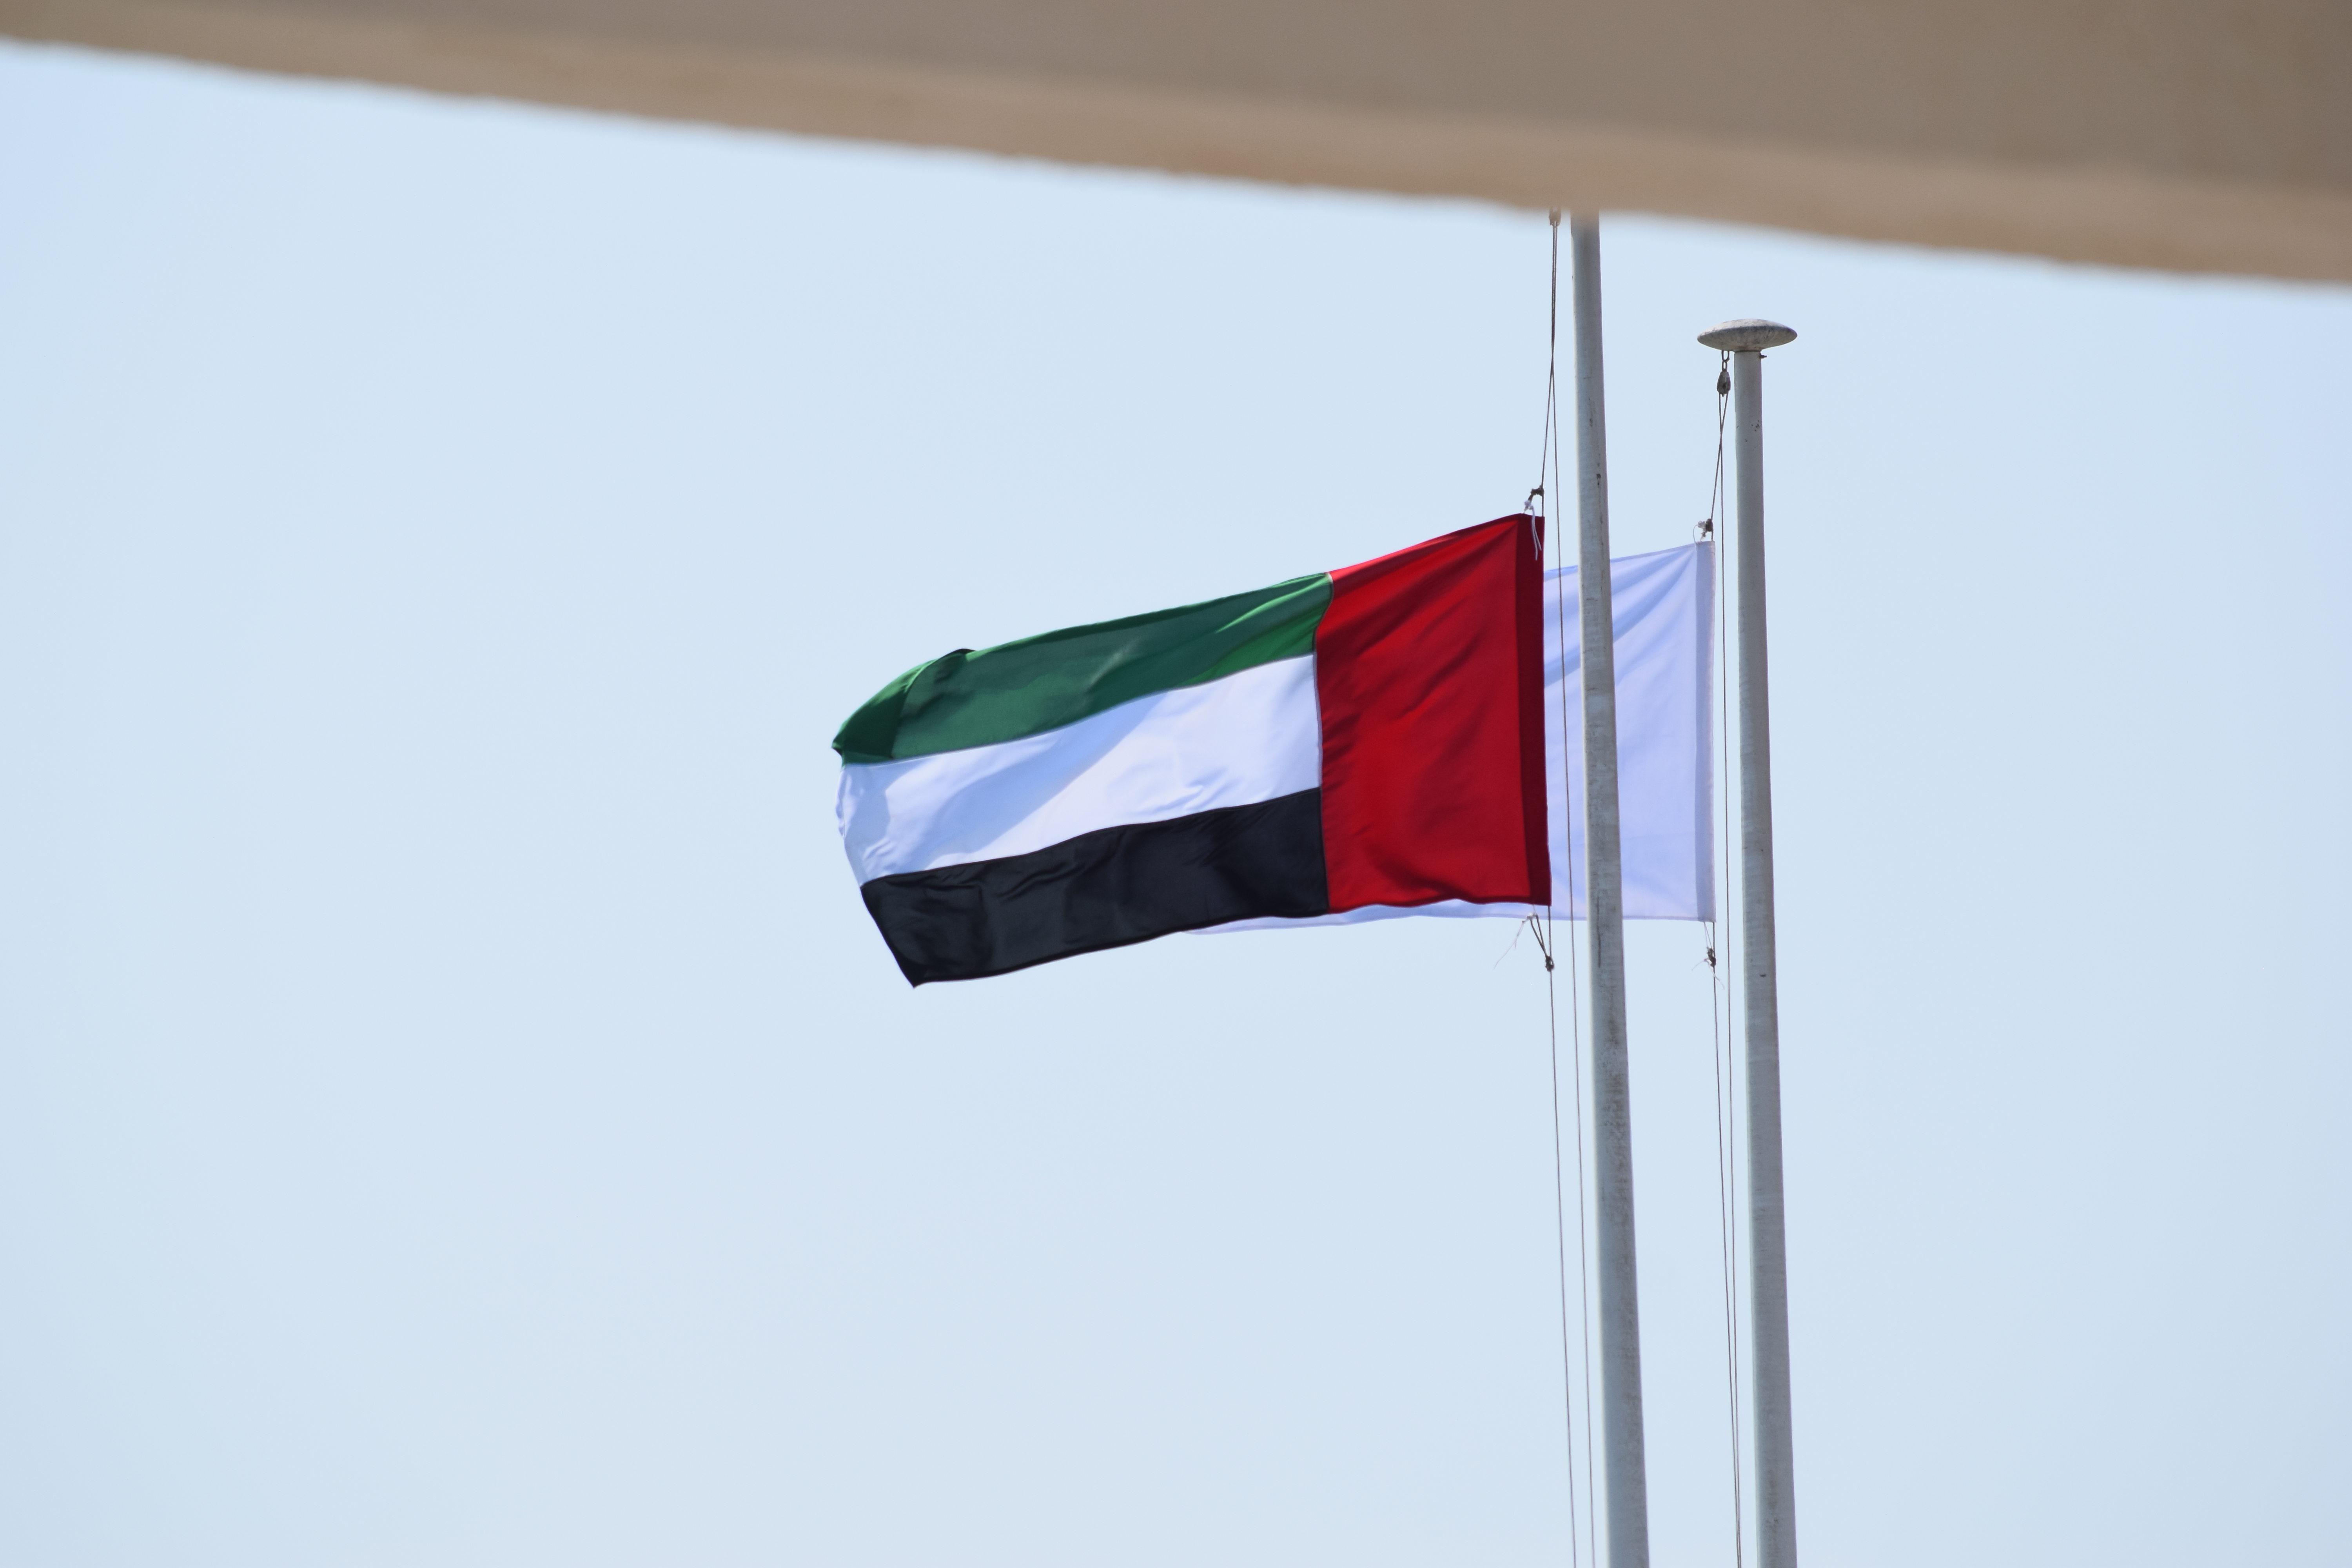
flag, sky